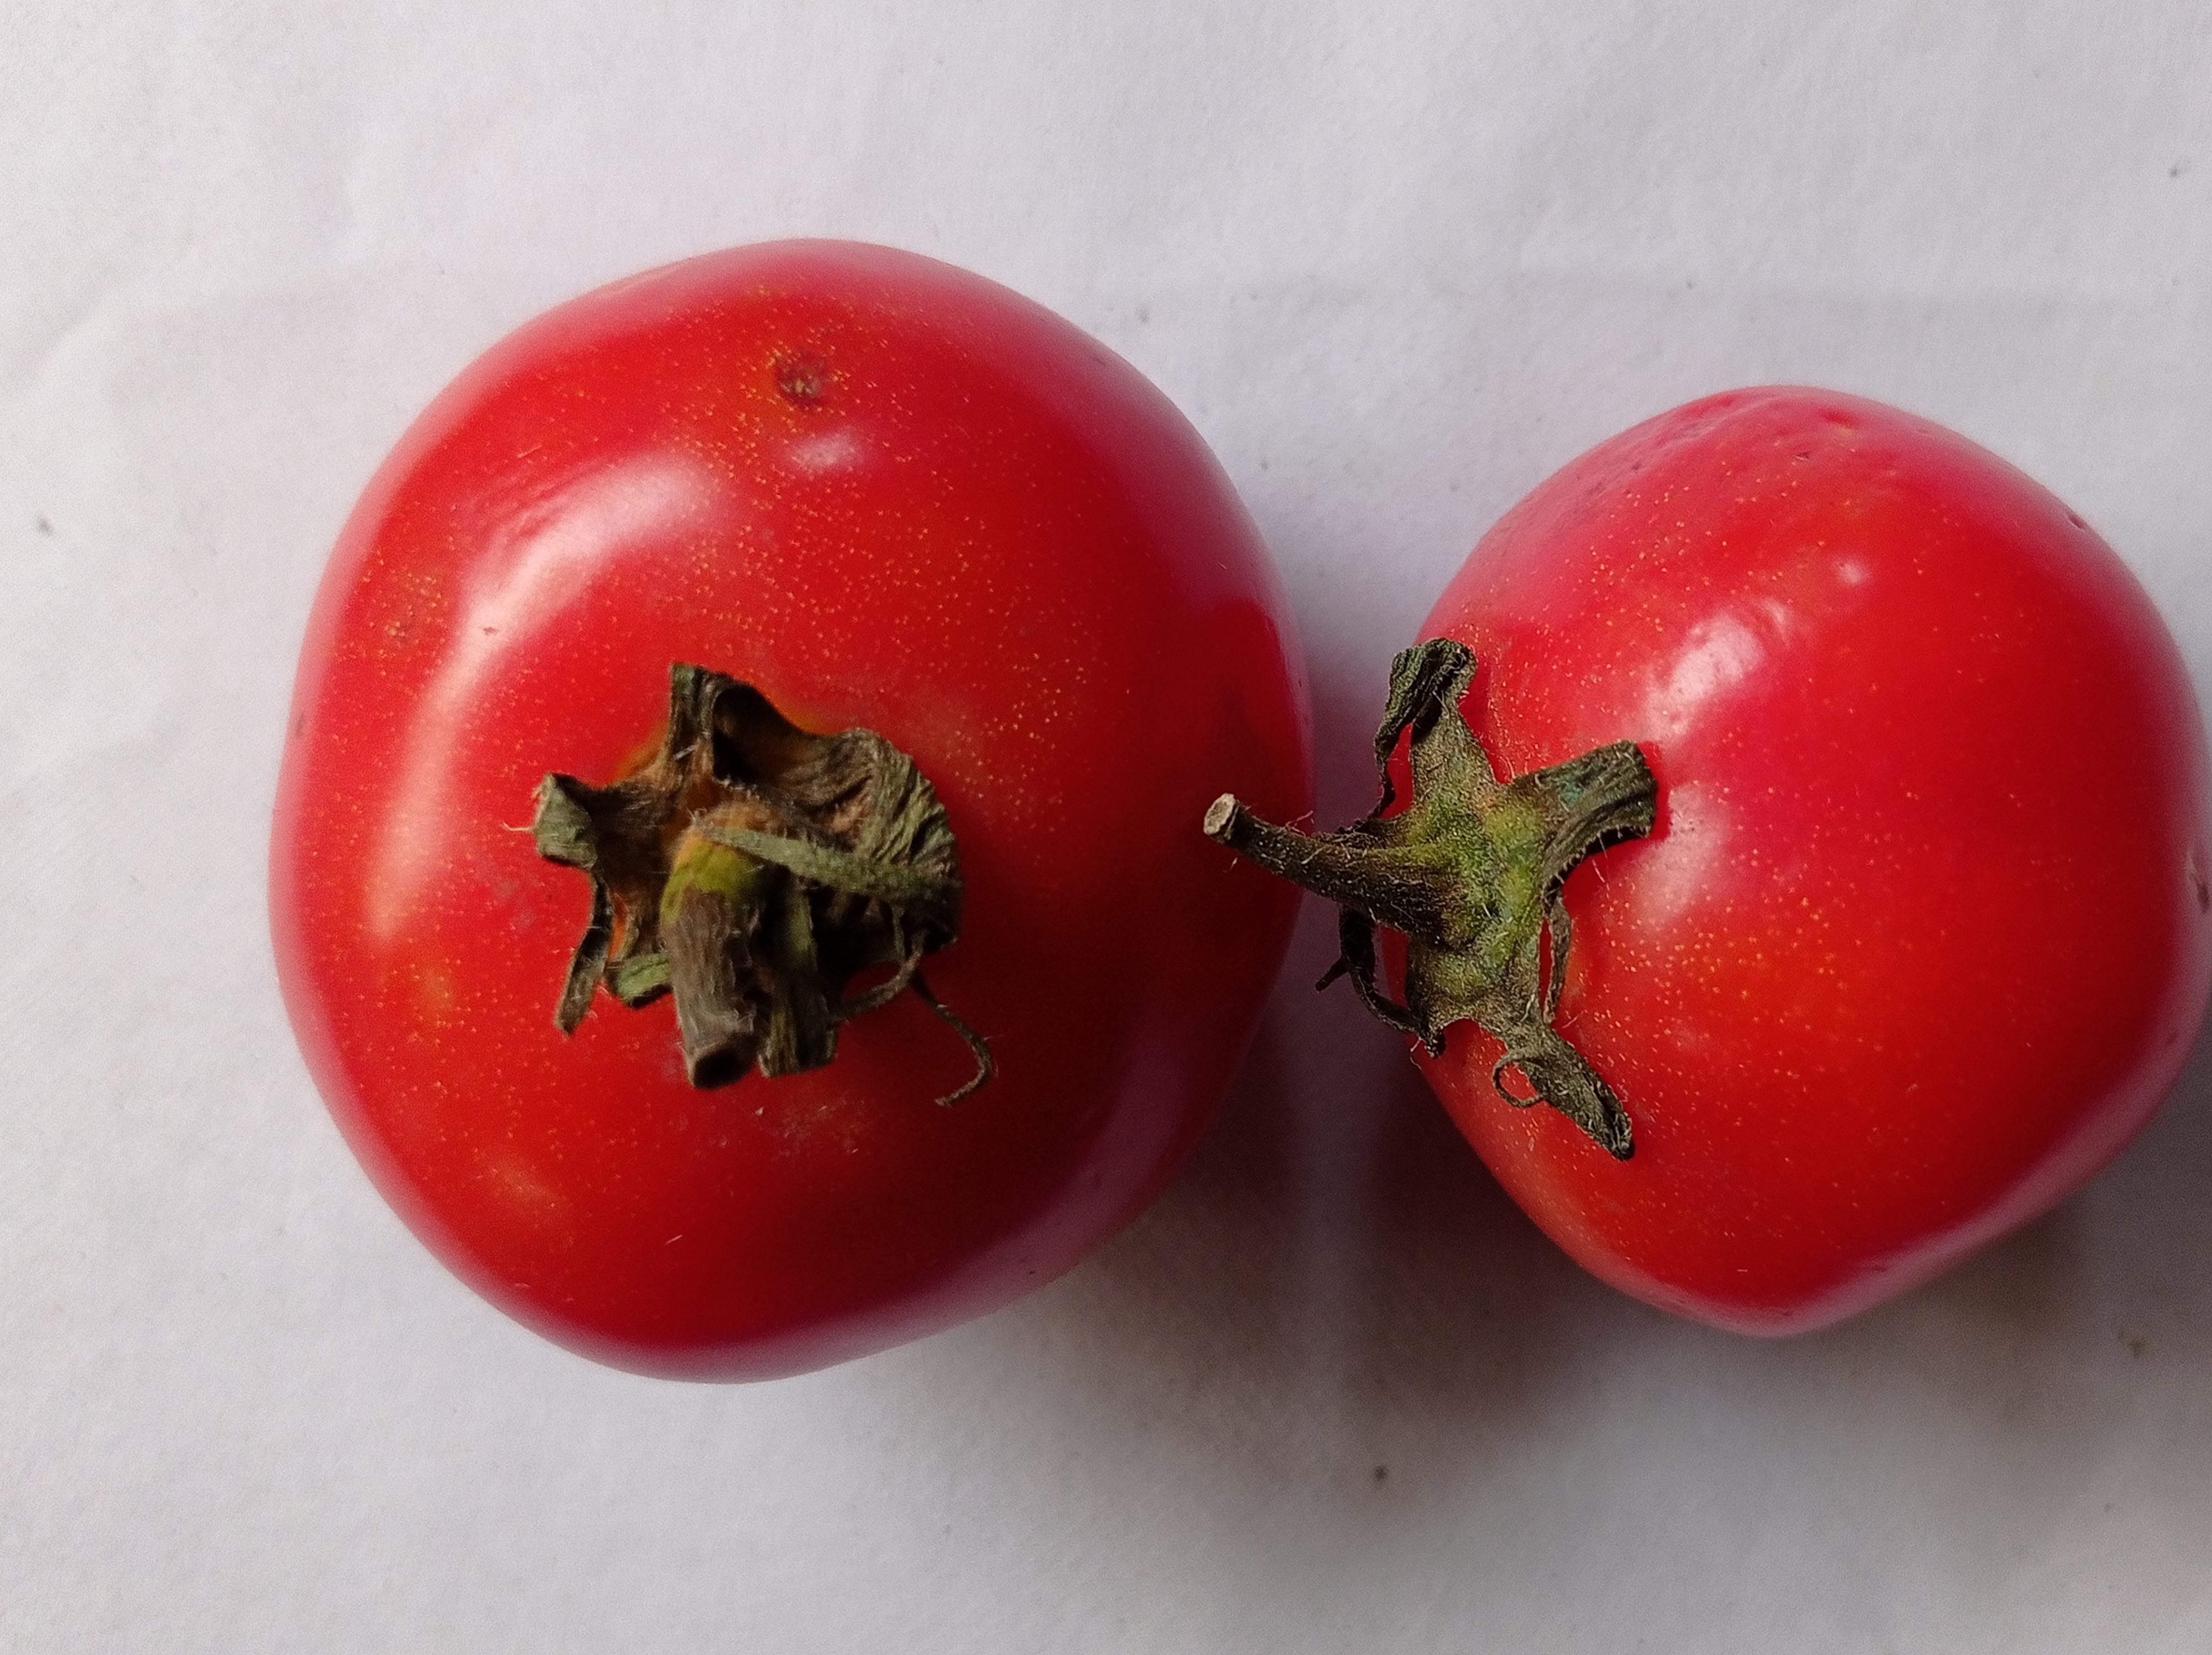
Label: Fresh